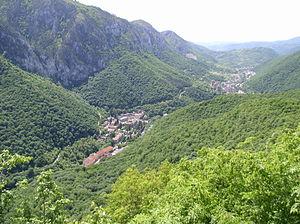
Le Parc national Domogled-vallée de la Cerna est une aire protégée, située en Roumanie, dans le territoire administratif des județ de Caraș-Severin, Gorj et Mehedinți.